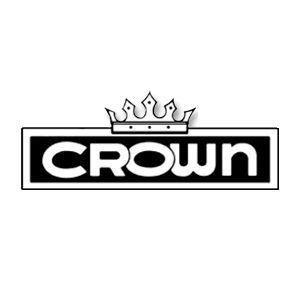
Crown 1-129-6 - SCREW,HXHD,5/16-18,.750"
Crown 1-129-6 - SCREW,HXHD,5/16-18,.750"
Brand: Crown
Category: Arts & Entertainment > Hobbies & Creative Arts > Musical Instrument & Orchestra Accessories > Musical Instrument Amplifier Accessories > Musical Instrument Amplifier Knobs